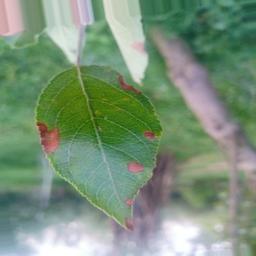
Label: Alternaria